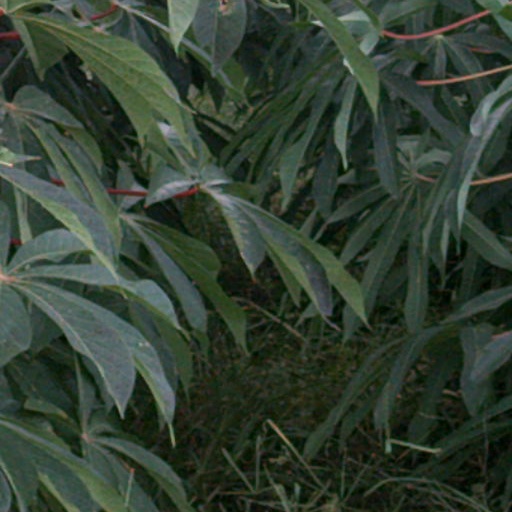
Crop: cassava